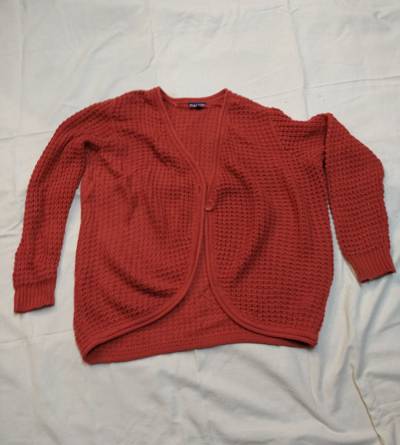
Waste category: clothes